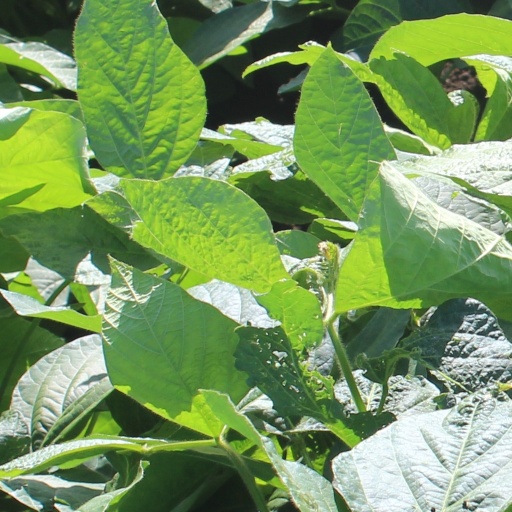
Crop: soybean